Warren and Mahoney

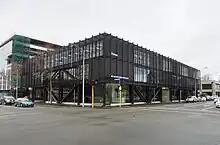
Christchurch headquarters

Warren and Mahoney is an international architectural and interior design practice - one of the few third generation architectural practices in the history of New Zealand architecture. It is a highly awarded architectural practice, with offices in New Zealand and Australia.